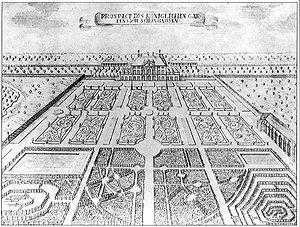
Le château de Schönhausen est un château baroque, situé dans le quartier de Niederschönhausen à Berlin. Il est entouré d'un parc dans lequel coule la rivière Panke. Schönhausen est connu en tant que résidence d'Élisabeth-Christine de Brunswick-Wolfenbüttel, l'épouse du roi Frédéric II de Prusse, et le siège officiel de Wilhelm Pieck, le premier chef d'État de la République démocratique allemande.